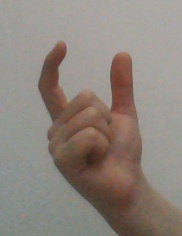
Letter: nun